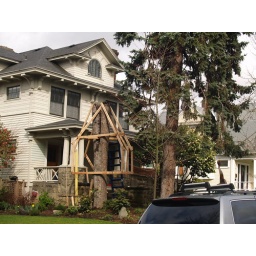
tree house in the making